Robin Kornman

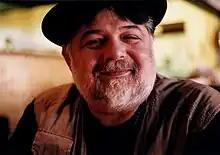

Robin Kornman (April 17, 1947 – July 31, 2007) is best known for his work as a Tibetan Buddhist scholar, as well as a founding member of the Nalanda Translation Committee. Up until his death, he had spent many years working on an English translation of the Tibetan (living) epic "Gesar of Ling" — it is his work on this translation that has gained him the most recognition. A longtime student of Chögyam Trungpa Rinpoche, Kornman had been co-director of Trungpa Rinpoche's first Shambhala Buddhist retreat center in North America, Karmê Chöling, when first established in 1970.